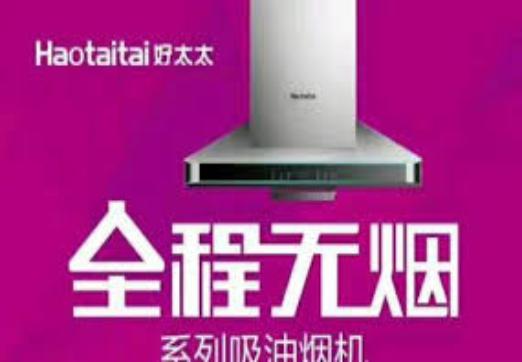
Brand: hotata
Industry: Necessities